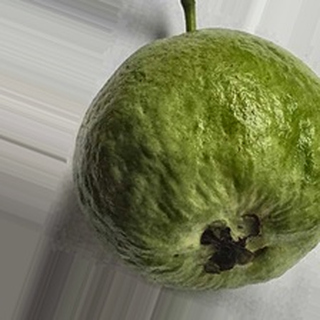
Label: healthy_guava